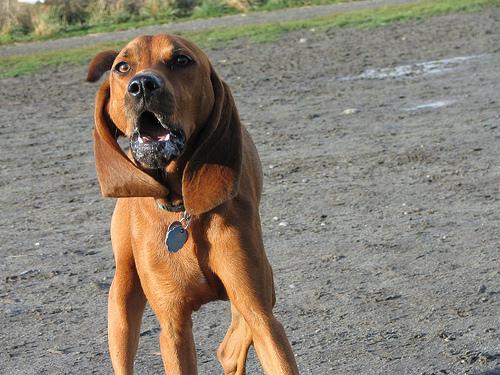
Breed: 207-n000045-redbone